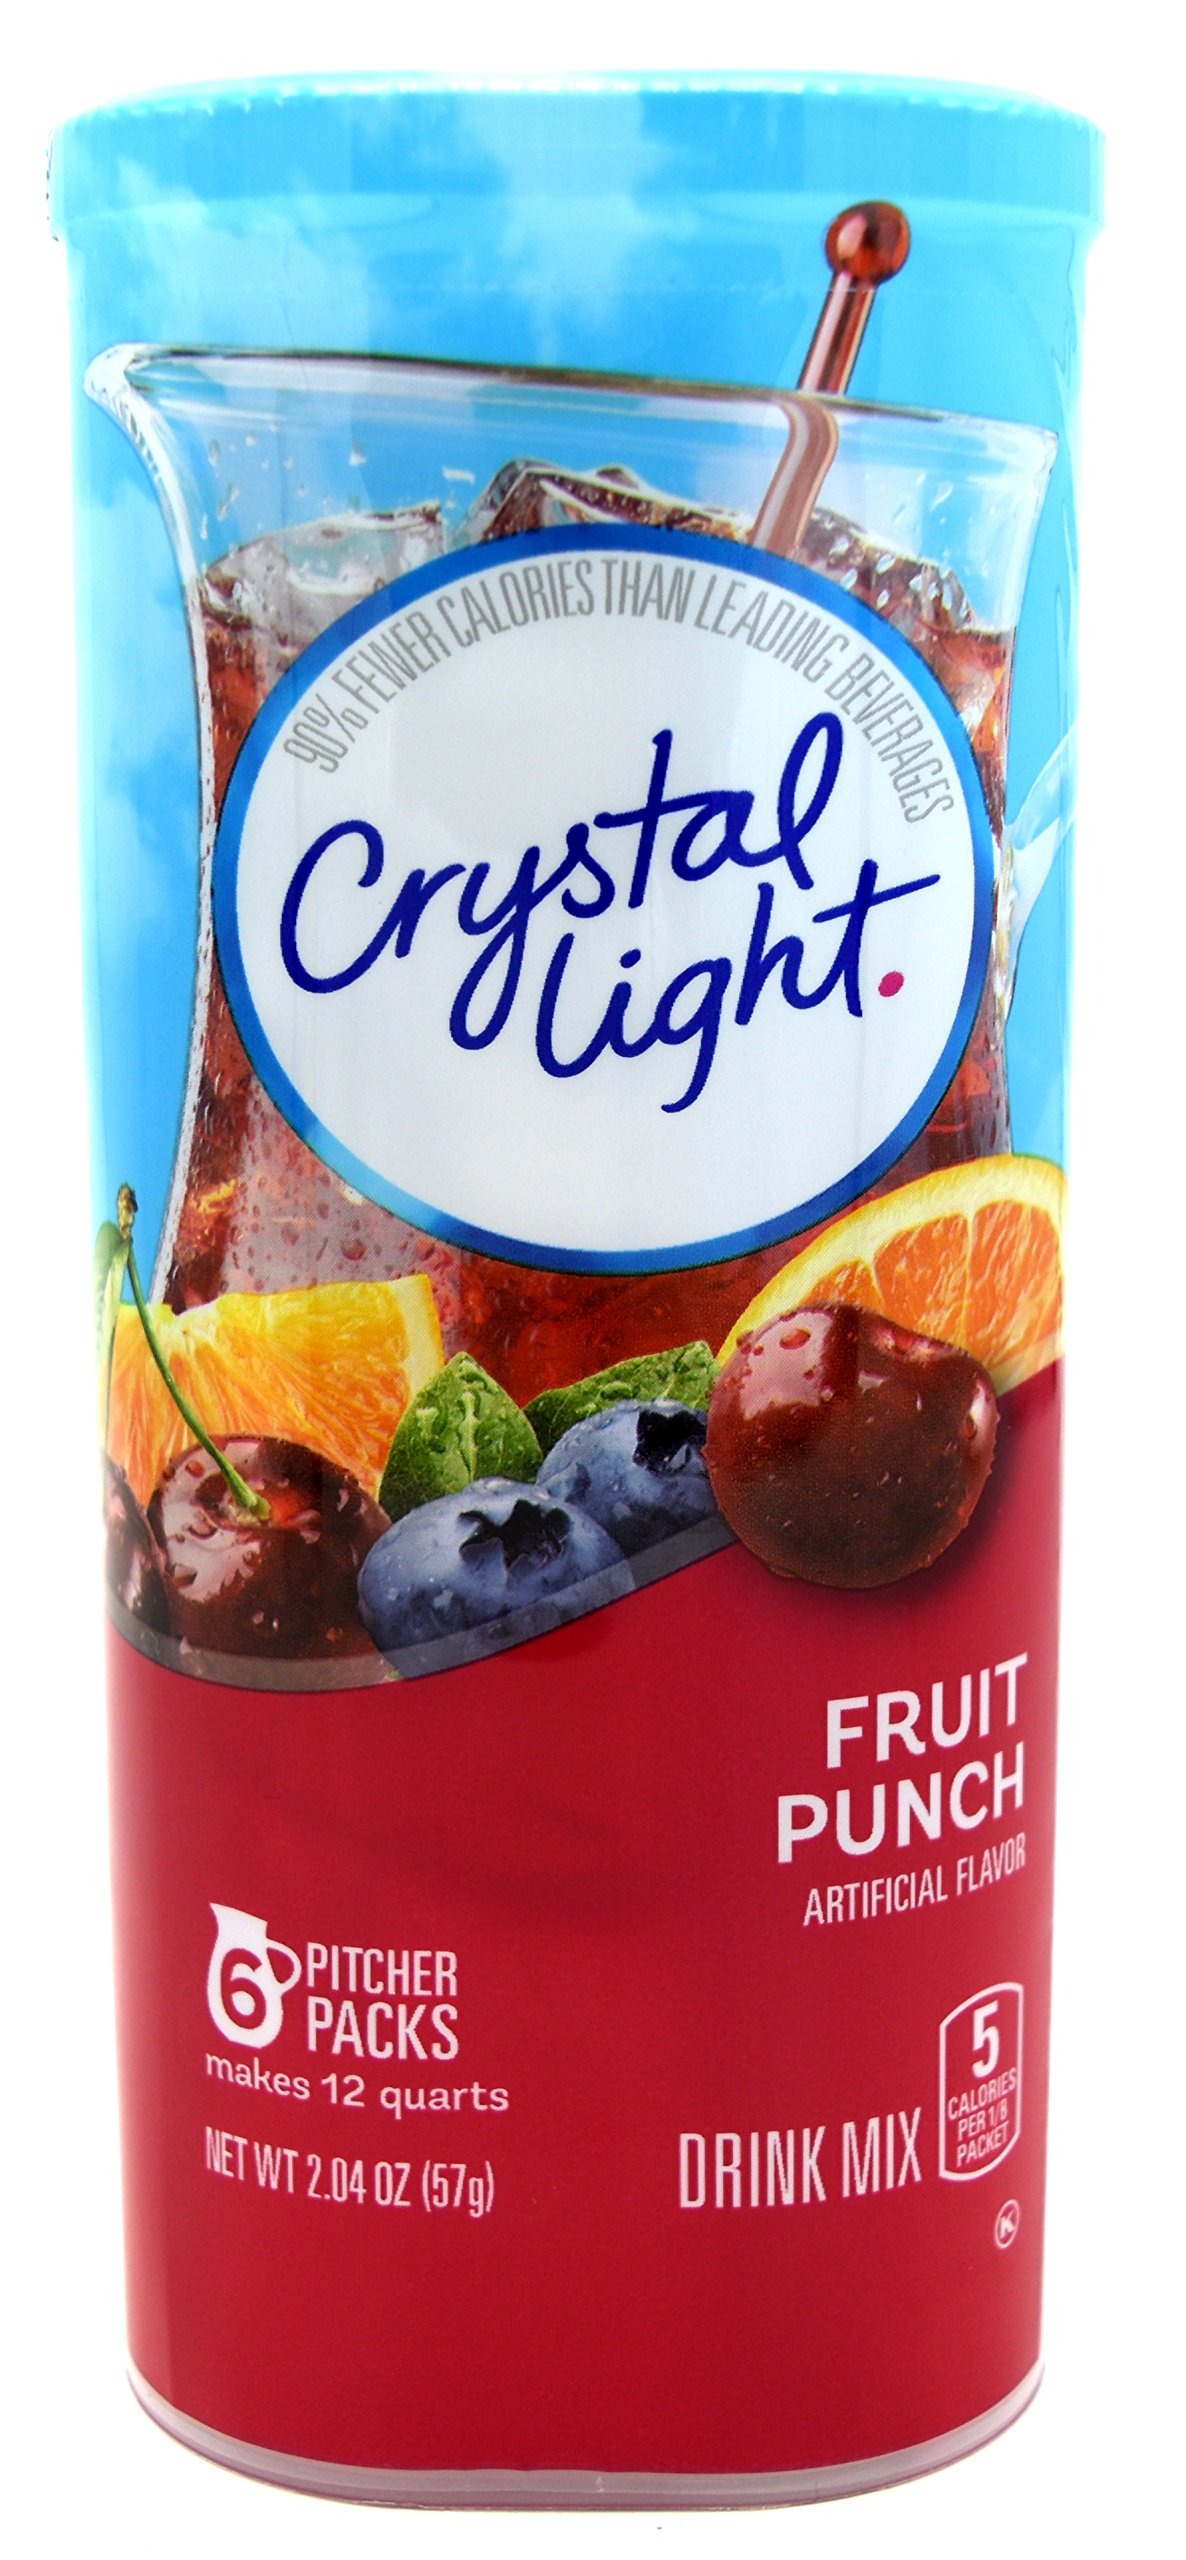
Item Name: Crystal Light Fruit Punch Drink Mix, 12-Quart Canister (Pack of 22)
Bullet Point 1: Each Canister Contains 6 2-Quart (6 2-Liter) Packets
Bullet Point 2: Low in Sodium and Caffeine Free
Bullet Point 3: Gluten Free and Kosher
Bullet Point 4: Each 8 Ounce (237 ml) Serving Contains 5 Calories
Product Description: Crystal Light turns the water you need into the water you will love. It transforms ordinary water with fabulous fruit flavors and tantalizing teas. Each sip is the perfect way to refresh, renew and satisfy your thirst for something different.
Value: 22.0
Unit: count

Price: 2.96